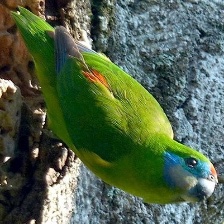
Species: DOUBLE EYED FIG PARROT
Scientific name: CYCLOPSITTA DIOPHTHALMA